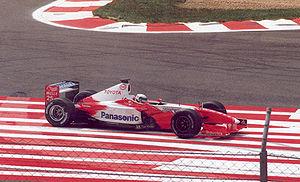
Résultats du Grand Prix automobile de France de Formule 1 2002 qui a eu lieu sur le circuit de Magny-Cours le 21 juillet.
La Toyota TF102 est la monoplace engagée par l'écurie japonaise Toyota F1 Team lors de la saison 2002 de Formule 1, première saison à laquelle le constructeur nippon participe. Elle est pilotée par le Finlandais Mika Salo et l'Écossais Allan McNish, qui fait ses débuts en tant que pilote titulaire en Formule 1. Les pilotes d'essais sont l'Australien Ryan Briscoe et le Français Stéphane Sarrazin.
Panasonic Toyota Racing, initialement dénommée Toyota F1 Team, est une ancienne branche de Toyota Motorsport GmbH, dépendante de Toyota Motorsport, filiale sportive du constructeur automobile japonais Toyota. Panasonic Toyota Racing a été engagée en championnat du monde de Formule 1 entre 2002 et 2009.
Allan McNish est un pilote automobile écossais, né le 29 décembre 1969 à Dumfries, en Écosse.